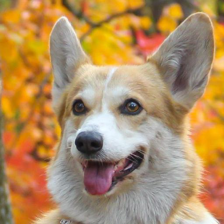
Label: animals